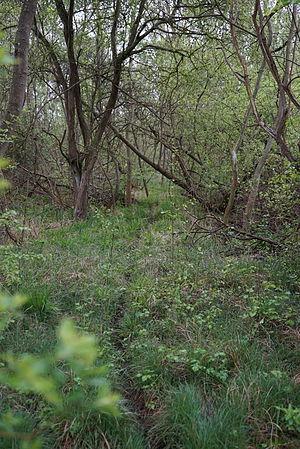
une sente dans le Réserve naturelle régionale du marais les trous de Leu.
La réserve naturelle régionale du marais « les trous de Leu » est une réserve naturelle régionale située en Champagne-Ardenne dans la région Grand Est. Classée en 2014, elle occupe une surface de 33 hectares et protège une zone humide à proximité de Reims.